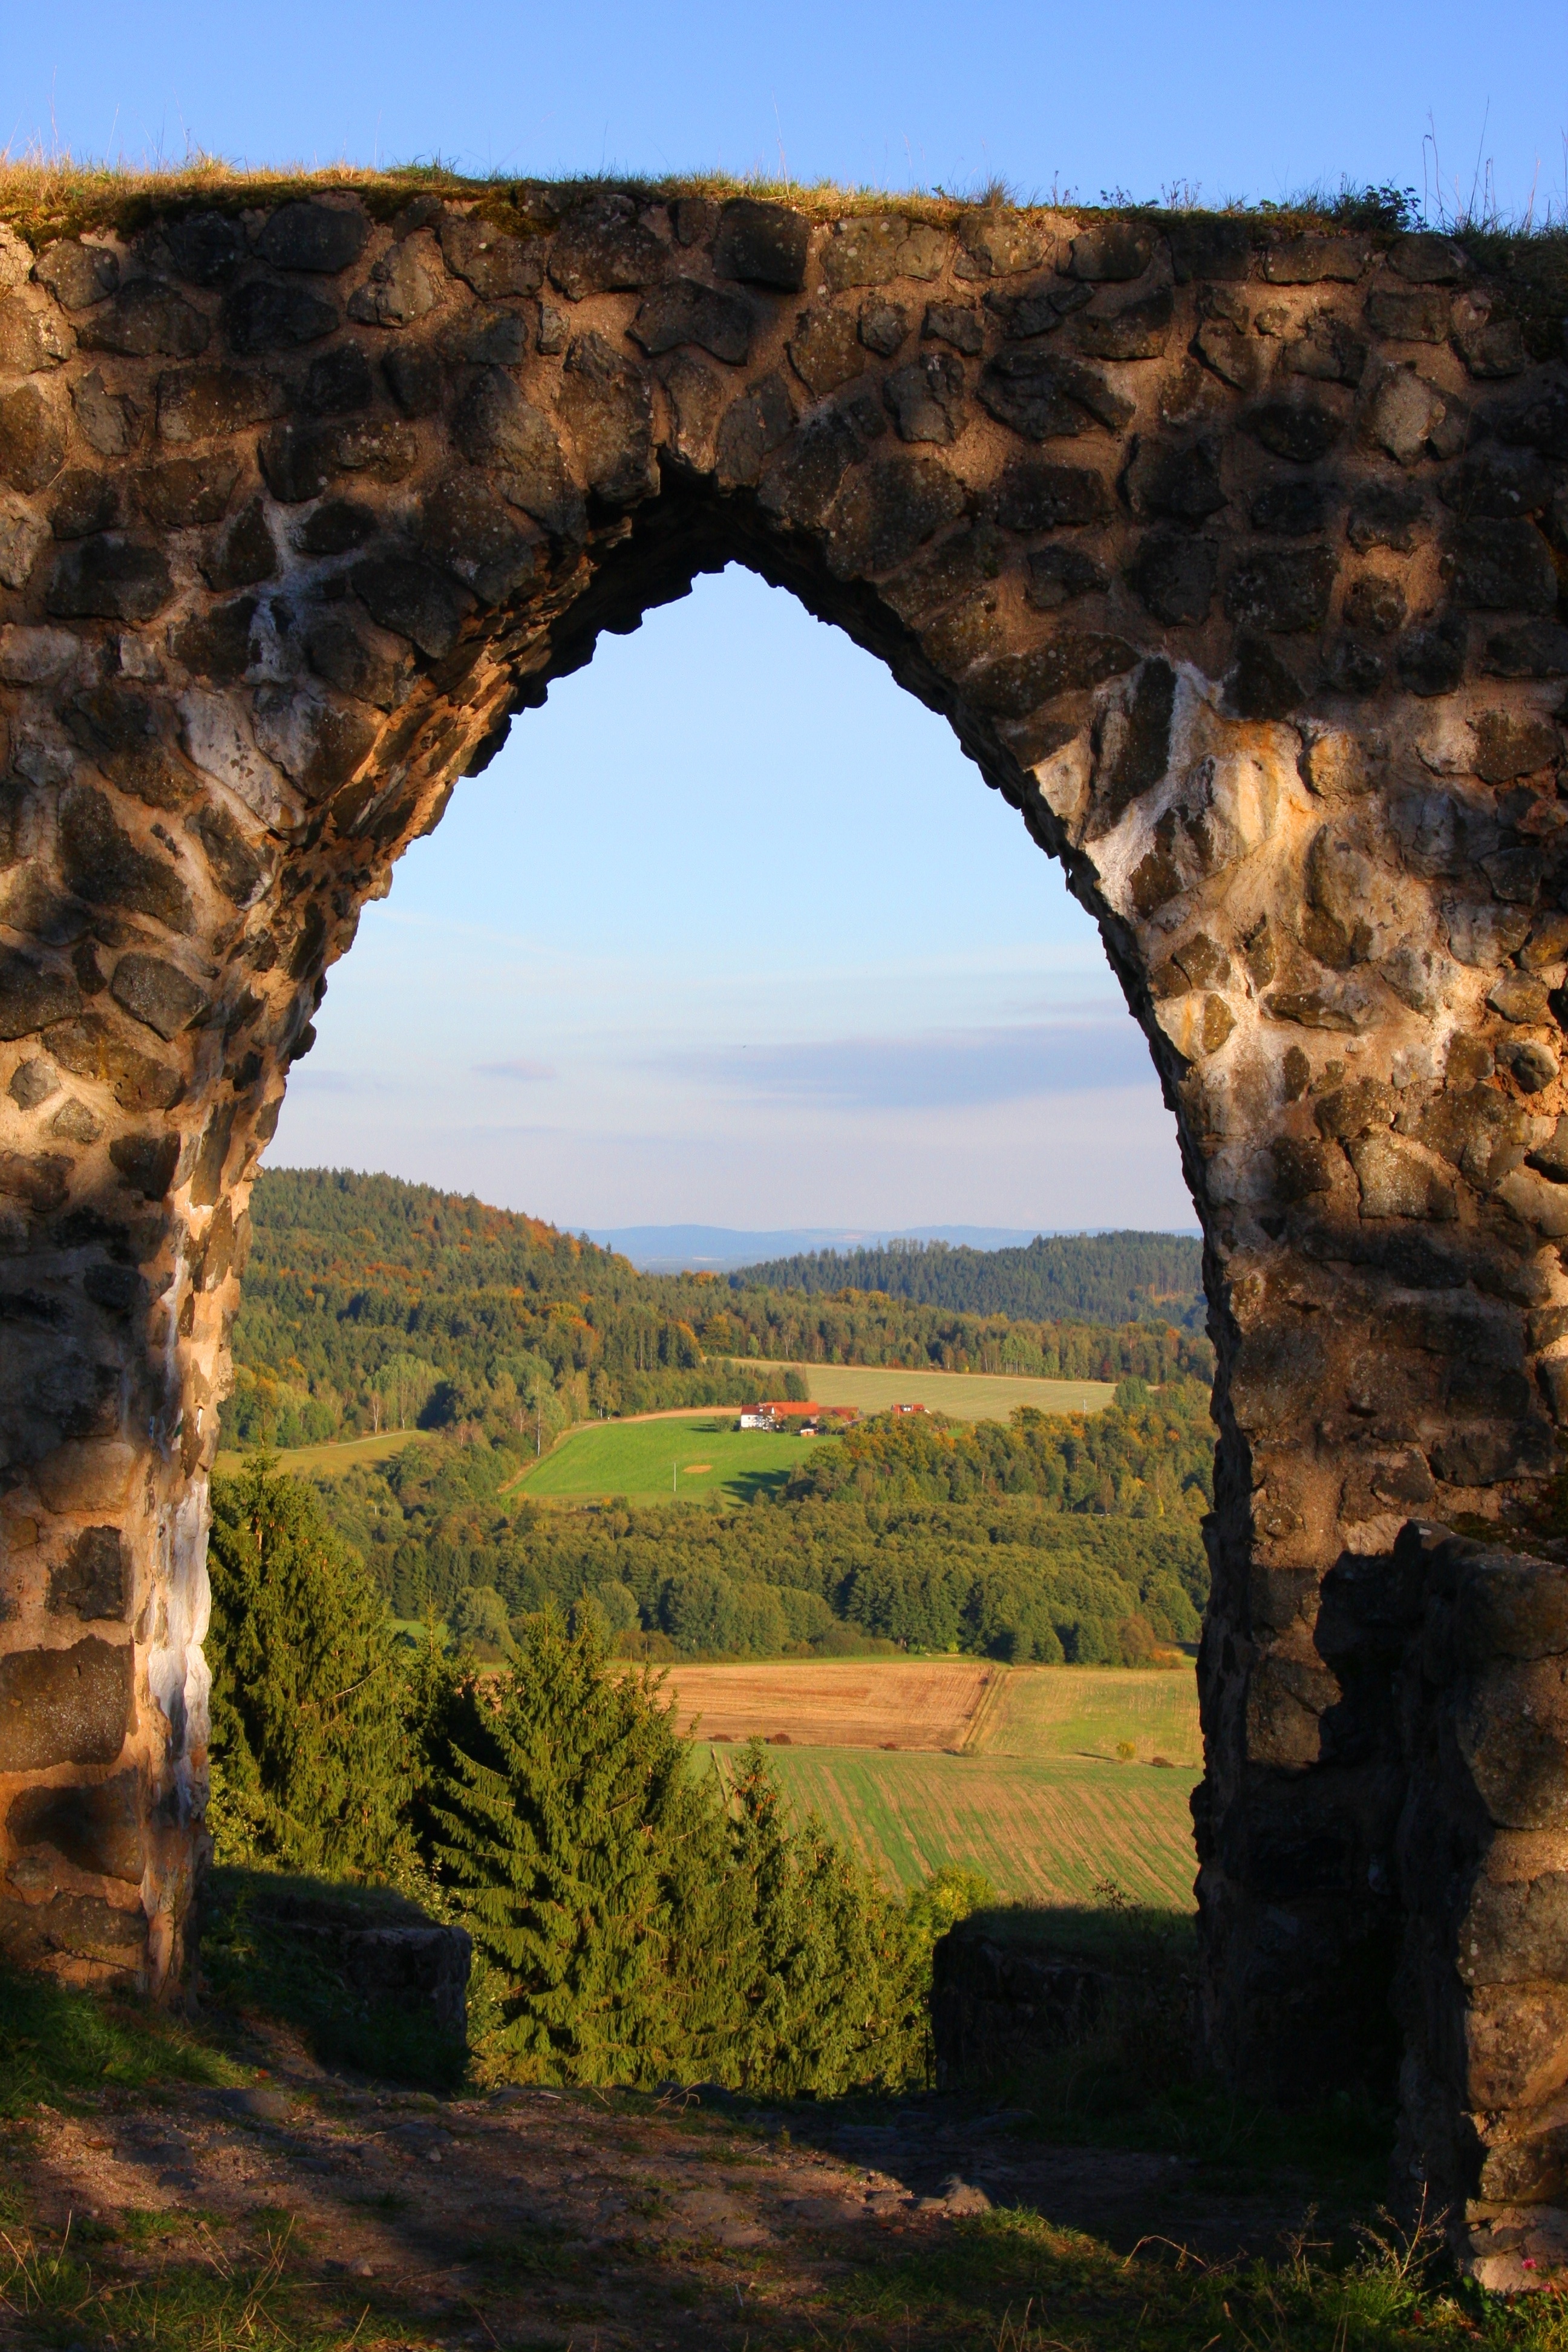
landscape, tree, nature, forest, rock, architecture, hill, view, wall, valley, formation, cliff, arch, castle, stone wall, terrain, goal, places of interest, stones, fortress, geology, ruins, archway, germany, bavaria, middle ages, imposing, rural area, enormous, knight's castle, stone window, bulwark, ancient history, fortress mountain